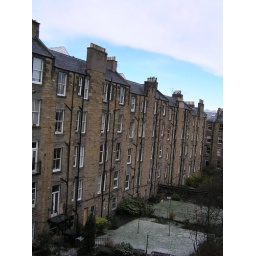
from snow to clear sky in 10 mins-3